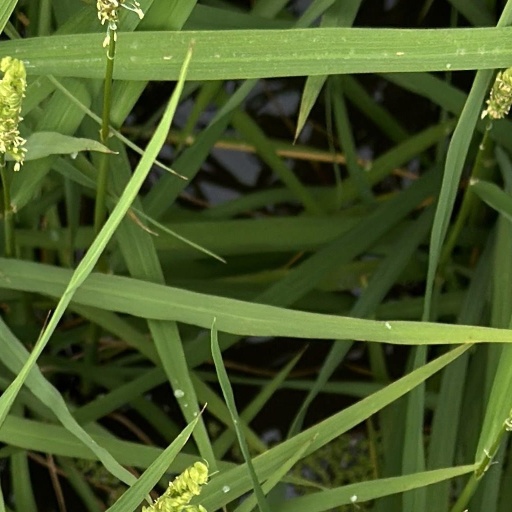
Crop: rice